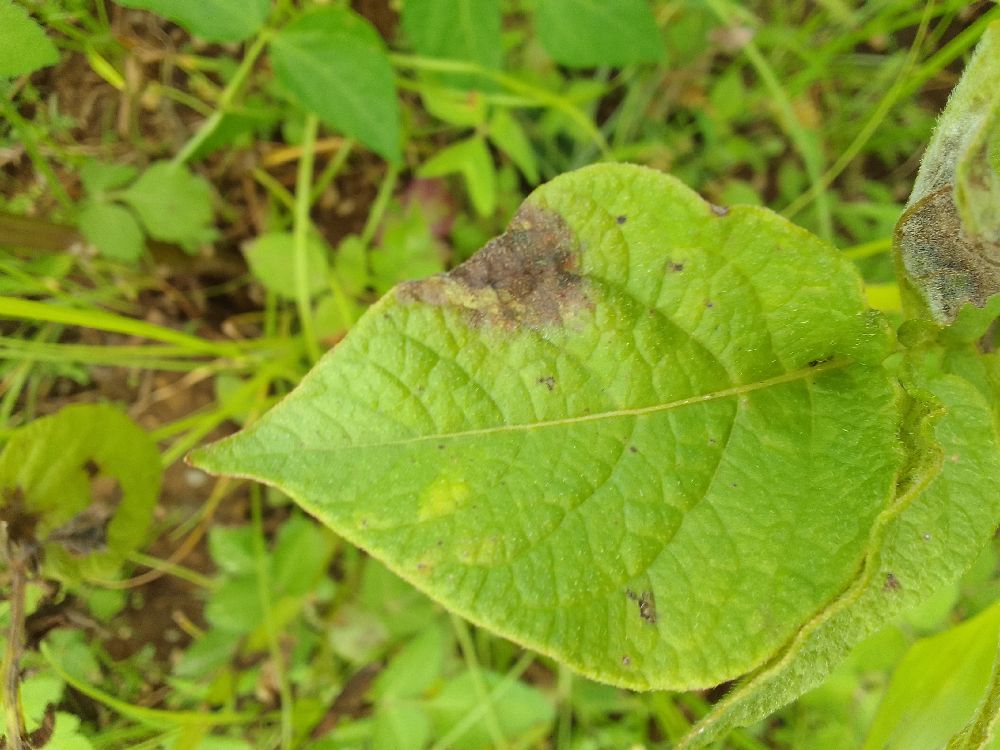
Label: Late blight